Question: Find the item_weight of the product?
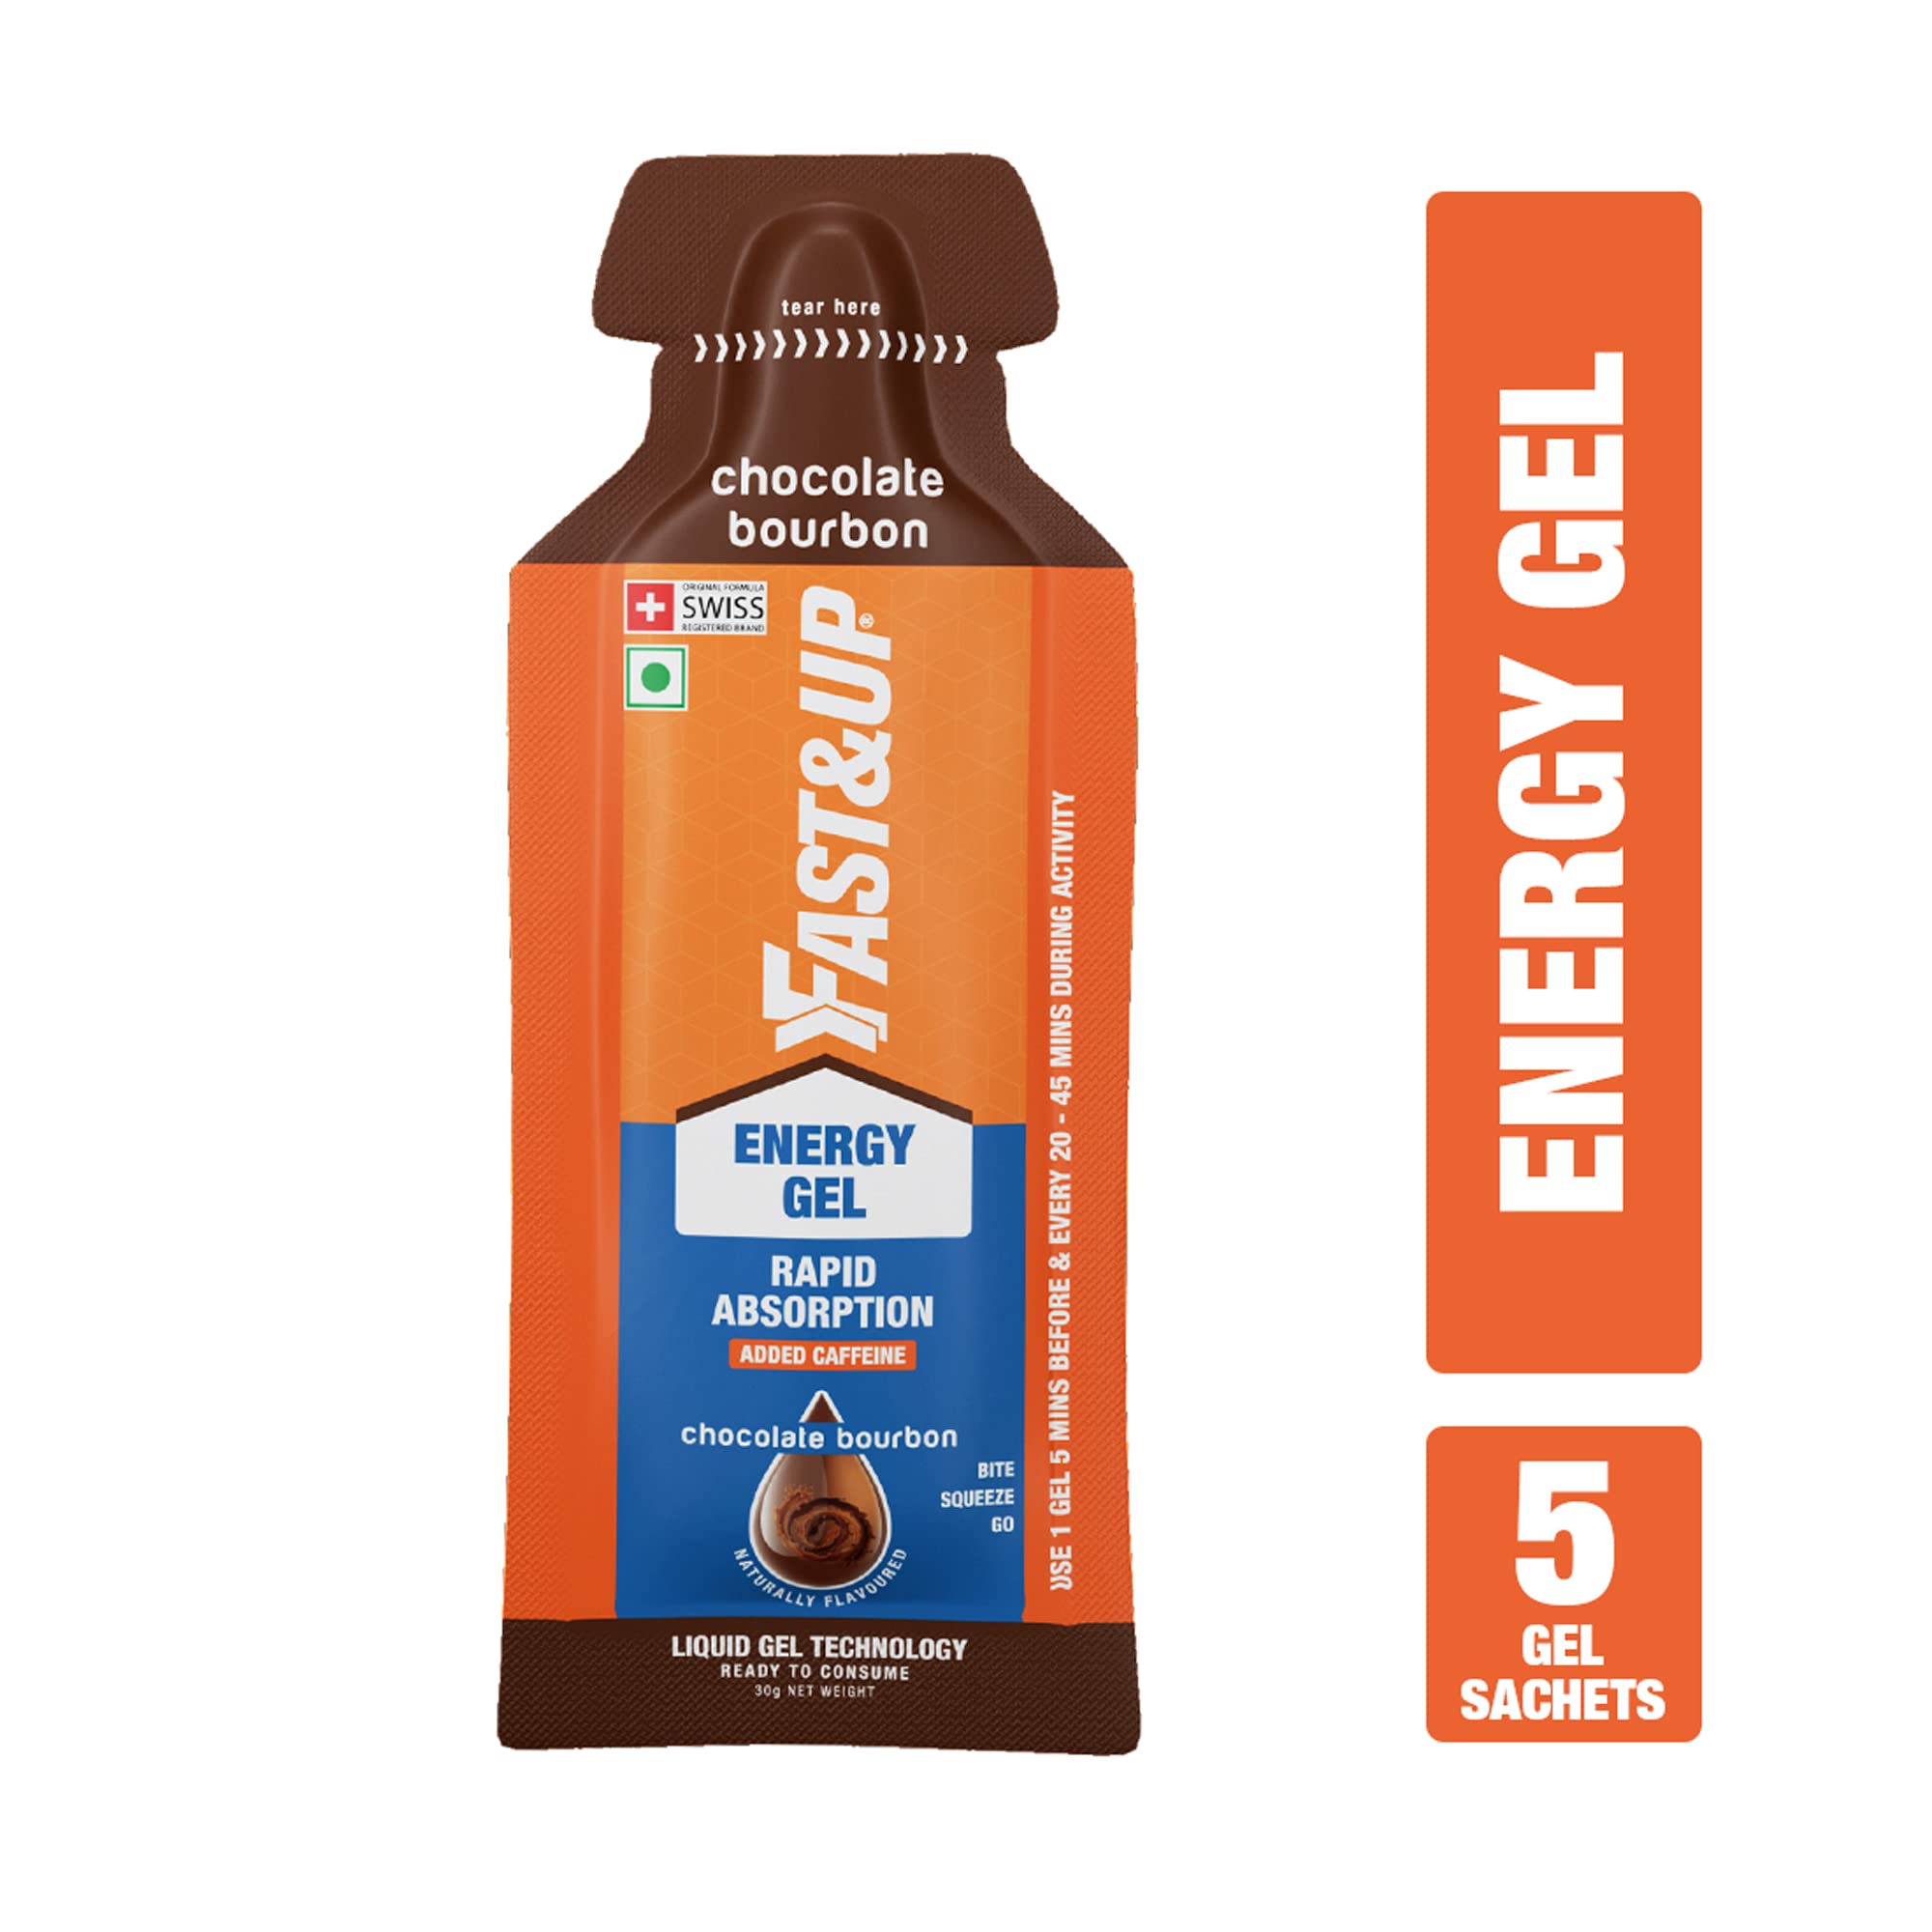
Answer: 30 gram